Carbon cycle

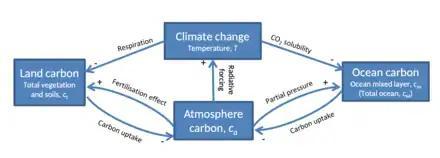
Carbon stored on land in vegetation and soils is aggregated into a single stock c. Ocean mixed layer carbon, c, is the only explicitly modelled ocean stock of carbon; though to estimate carbon cycle feedbacks the total ocean carbon is also calculated.

Since the Industrial Revolution, and especially since the end of WWII, human activity has substantially disturbed the global carbon cycle by redistributing massive amounts of carbon from the geosphere. Humans have also continued to shift the natural component functions of the terrestrial biosphere with changes to vegetation and other land use. Man-made (synthetic) carbon compounds have been designed and mass-manufactured that will persist for decades to millennia in air, water, and sediments as pollutants. Climate change is amplifying and forcing further indirect human changes to the carbon cycle as a consequence of various positive and negative feedbacks.